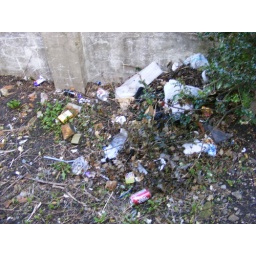
Junk... that the clactonians live off, and ditch in by my bedroom window